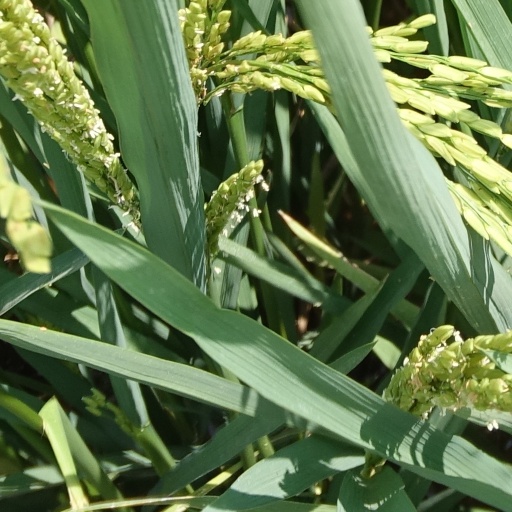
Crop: rice